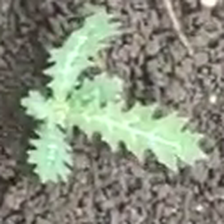
Weed species: Bilayat_(Mexicana_Argemone)